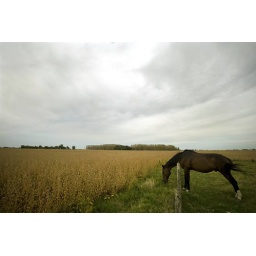
Horse in field eating grass over the fence